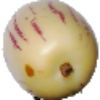
Label: pepino